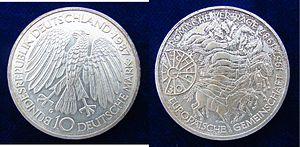
Le traité sur le fonctionnement de l'Union européenne, aussi appelé traité de Rome, est l'un des deux traités fondamentaux des institutions politiques de l'Union européenne avec le traité sur l'Union européenne. Il portait à sa création le 25 mars 1957 le nom de traité instituant la Communauté économique européenne, jusqu'à la signature du traité sur l'Union européenne le 7 février 1992 qui en modifia son contenu et le renomma en traité instituant la Communauté européenne. Il fut à nouveau modifié en profondeur à la signature du traité de Lisbonne le 13 décembre 2007 et devint le traité sur le fonctionnement de l'Union européenne.